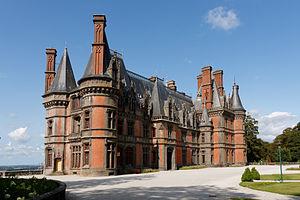
Château de Trévarez This building is inscrit au titre des Monuments Historiques. It is indexed in the Base Mérimée, a database of architectural heritage maintained by the French Ministry of Culture,
Ben-Ami Koller est un artiste peintre expressionniste français né Petru Ben Ami Koller le 14 mai 1948 à Oradea, mort à Montreuil le 15 décembre 2008. Il fut également décorateur de théâtre, graveur au carborundum et à l'eau-forte, lithographe, sculpteur et illustrateur de livres destinés à la jeunesse.